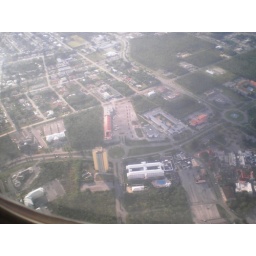
I used this orange building as my navigational landmark as I drove around town.